Jan Henryk de Rosen

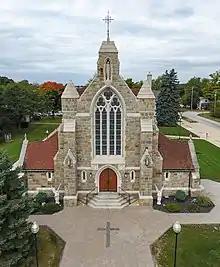

Many of De Rosen's murals were in made wax tempera (a mixture of pigment and beeswax liquefied by alcohol) set in fields of gold leaf, on plaster. De Rosen is said to have used Dutch beer to liquify the wax.